St Paul's Cathedral, Melbourne

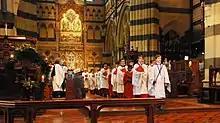
The choir in procession during a service at St Paul's Cathedral

The plan of St Paul's is a traditional Latin cross, with a long nave, side aisles, short transepts, a tower at the crossing, with choir below, sanctuary and altar beyond, and a pair of towers framing the ceremonial main entrance.